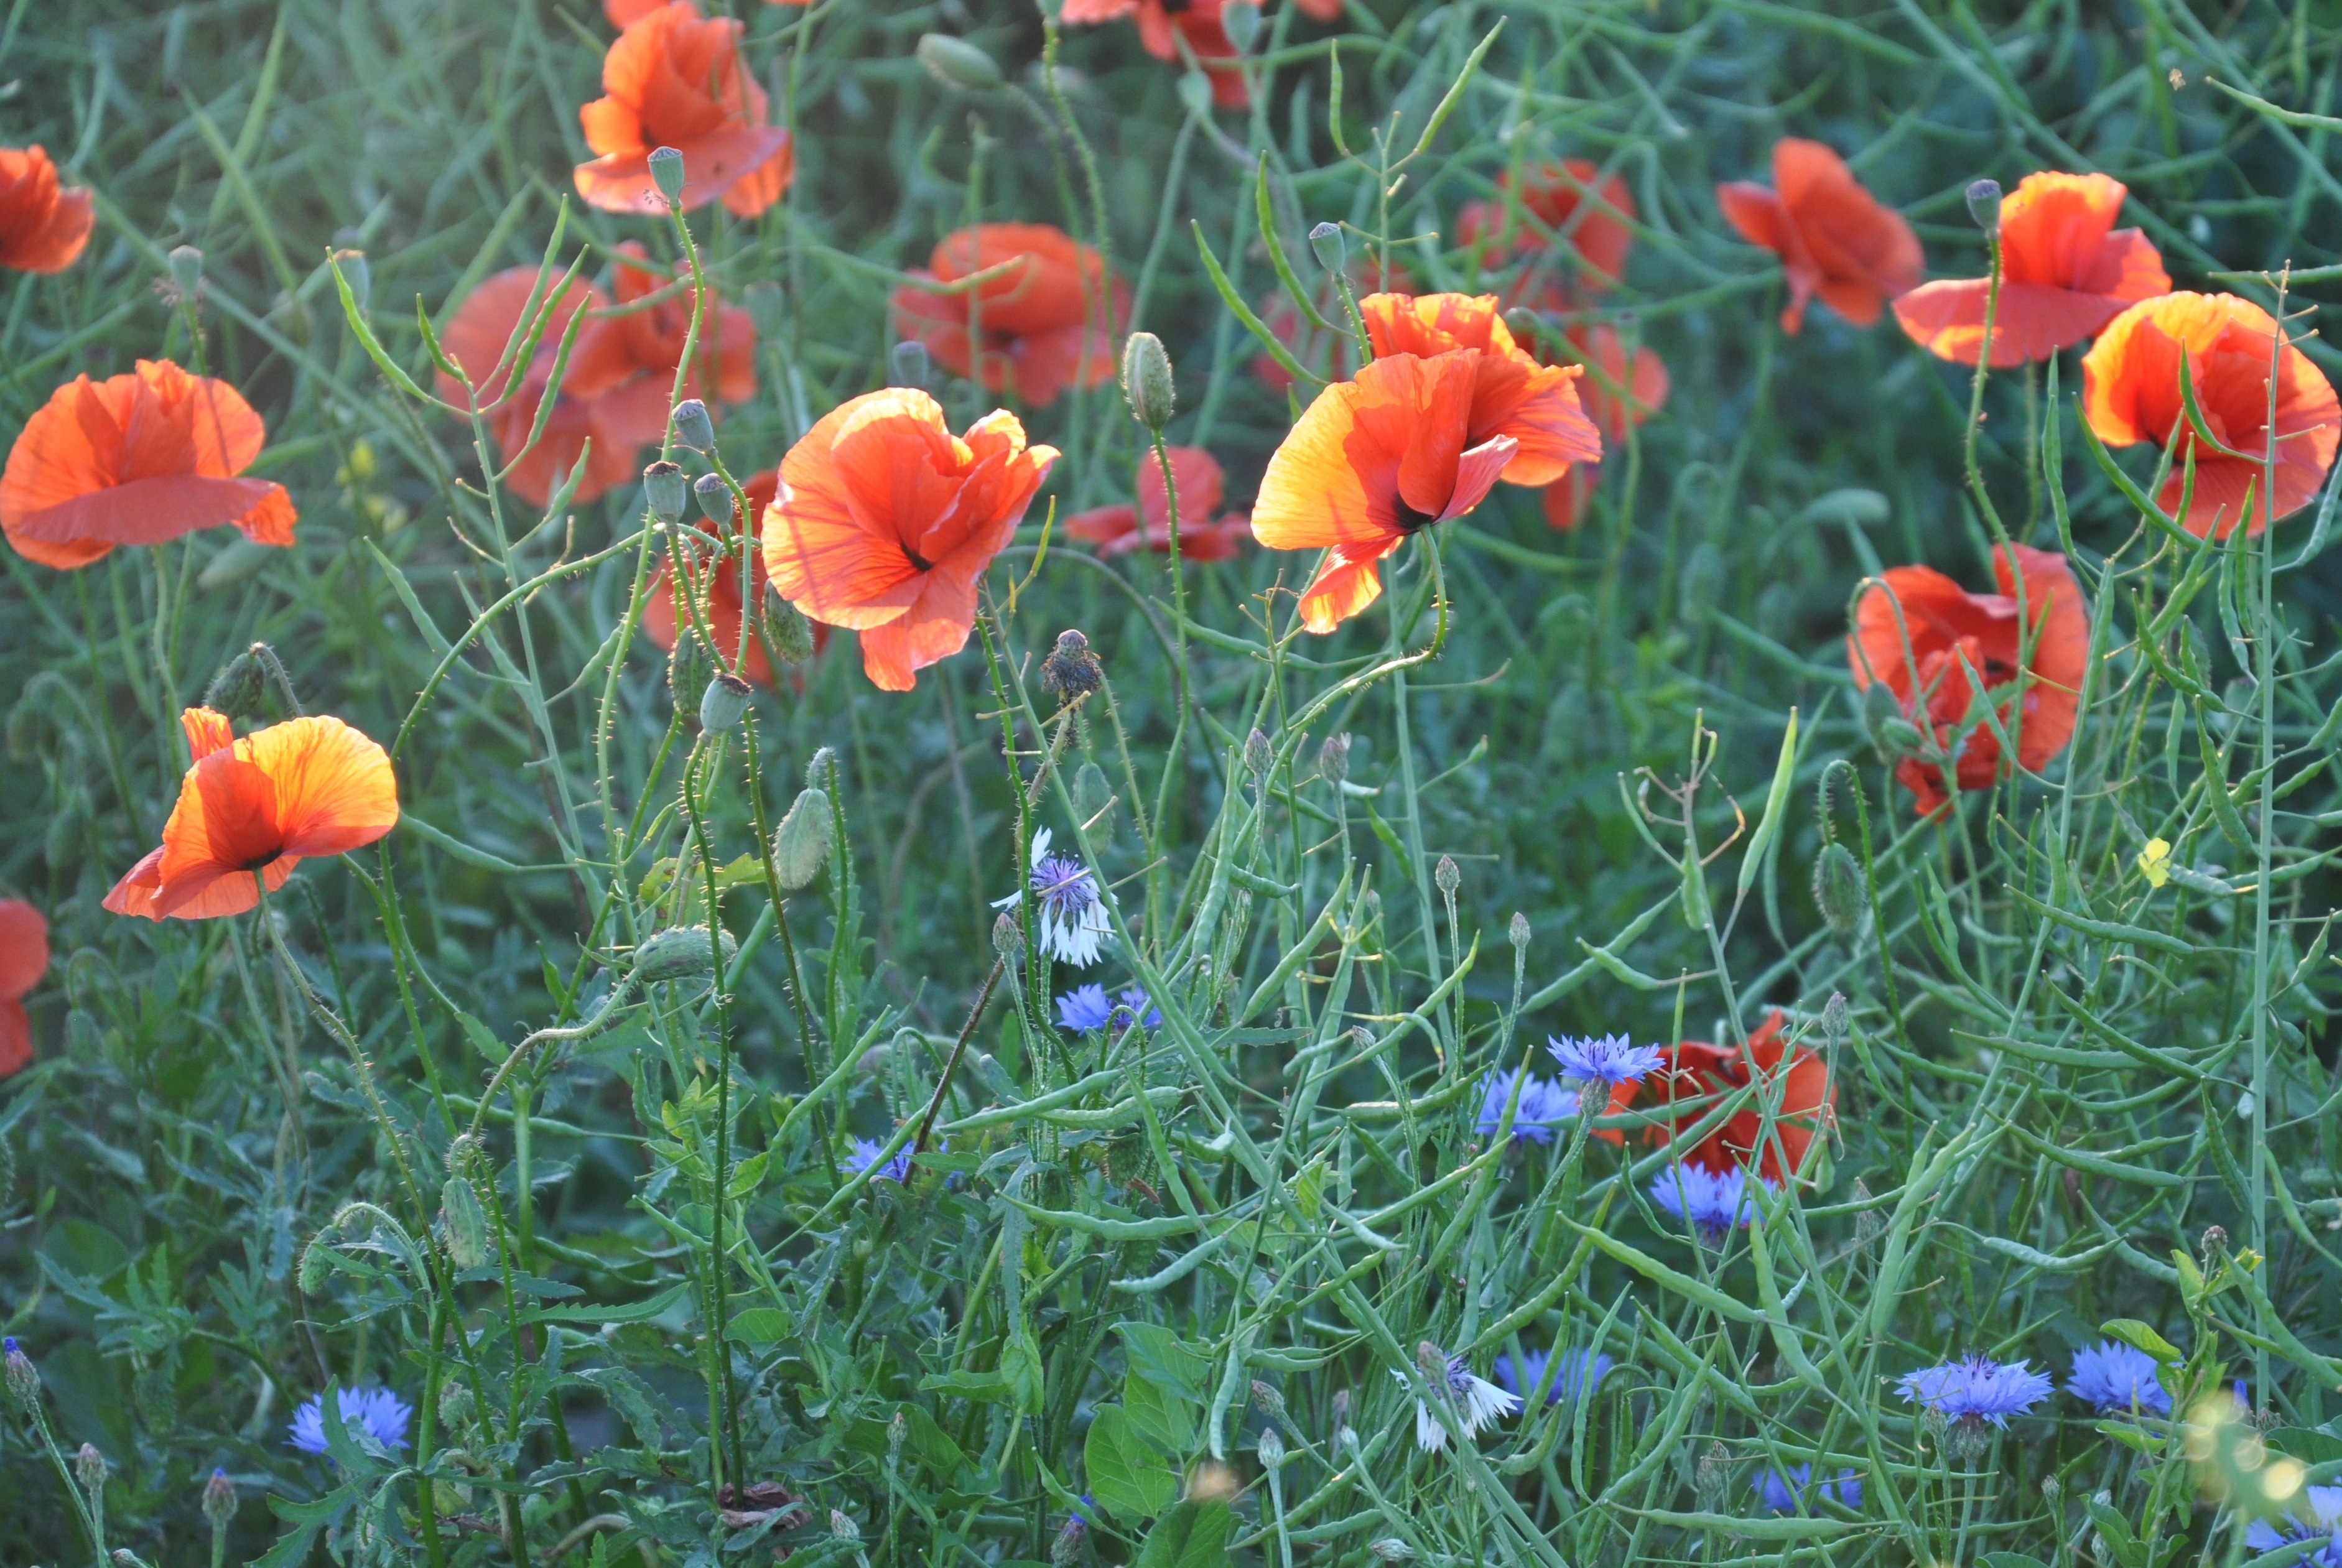
plant, field, meadow, prairie, flower, flora, wildflower, flowers, poppy, maki, coquelicot, flowering plant, eschscholzia californica, annual plant, land plant, poppy family